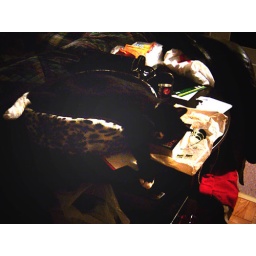
This is Simon, half in the basket and half out, using my book as a head-rest.